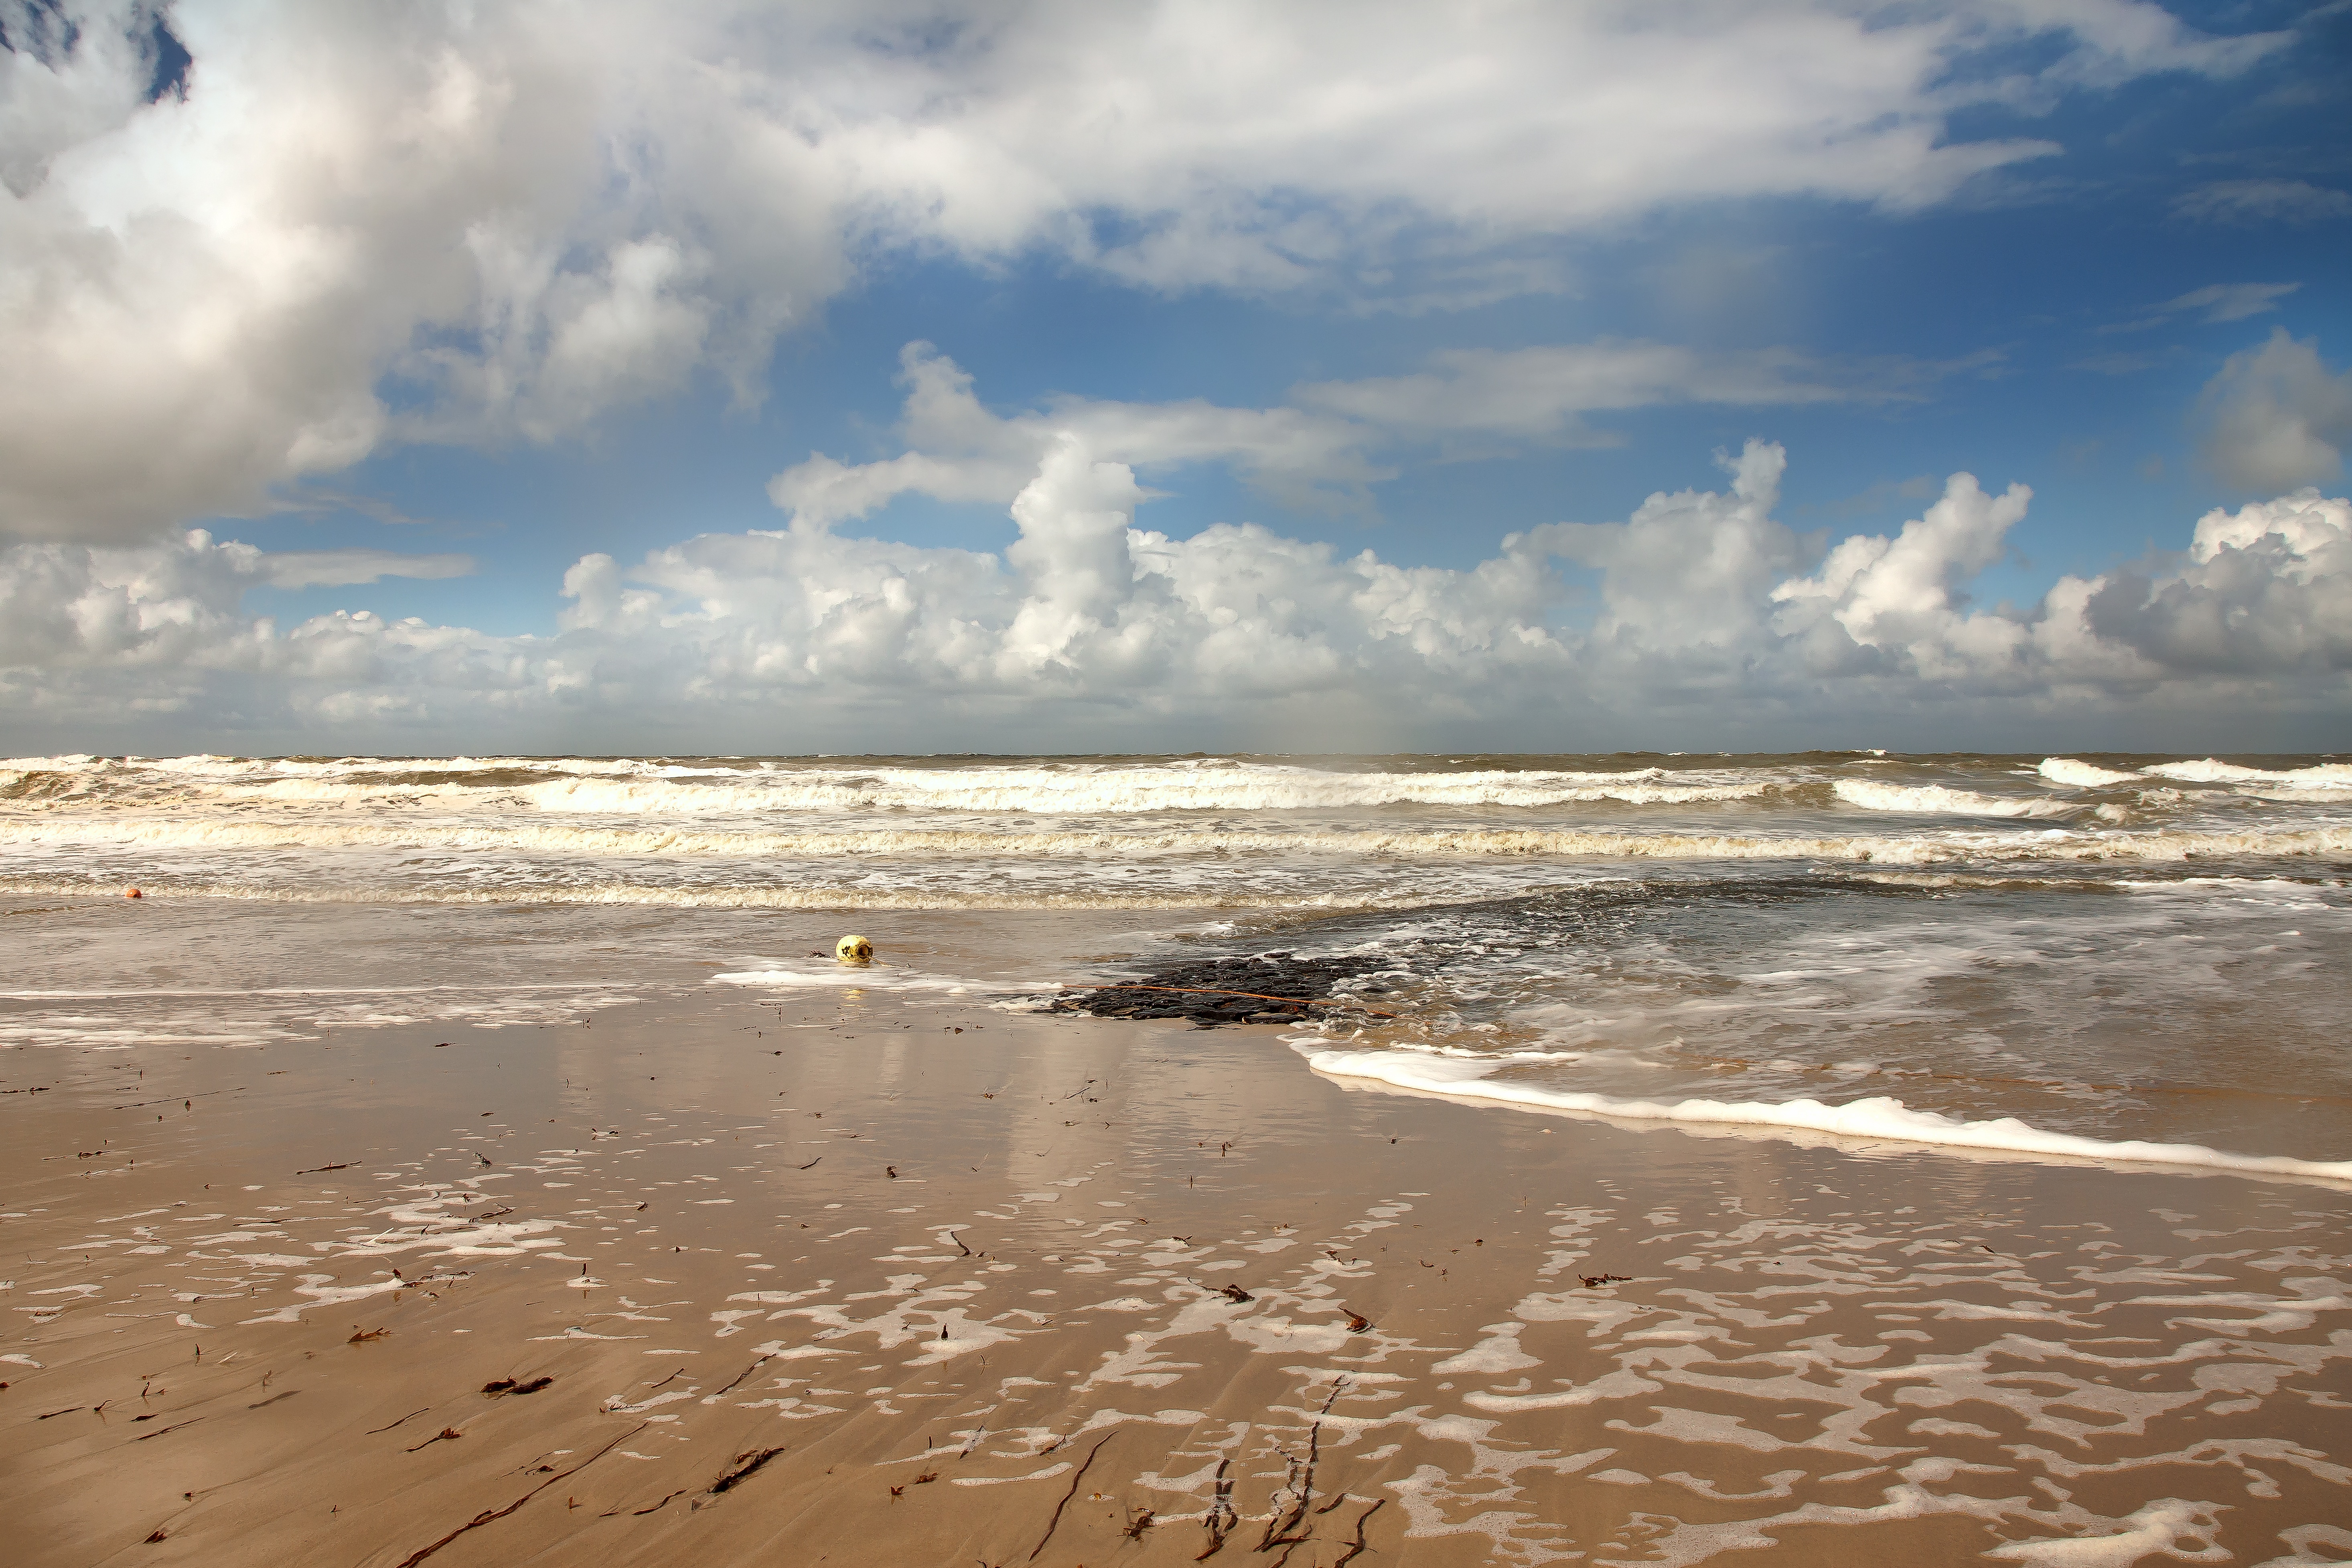
beach, landscape, sea, coast, water, nature, sand, ocean, horizon, cloud, sky, sun, sunlight, shore, wave, lake, summer, paradise, fishing, spray, holiday, romantic, blue, rest, material, body of water, dunes, holland, netherlands, relaxation, holidays, north sea, paal, by the sea, beautiful beaches, fishing net, boje, mudflat, wind wave, callantsoog, fisccher